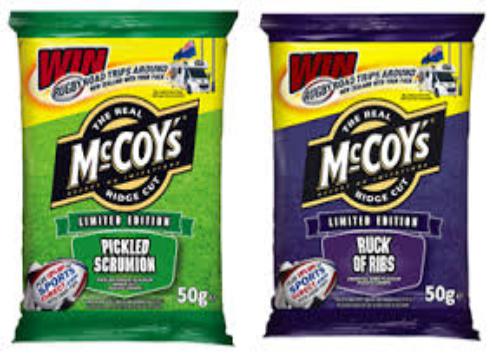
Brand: McCoys Crisps
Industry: Food